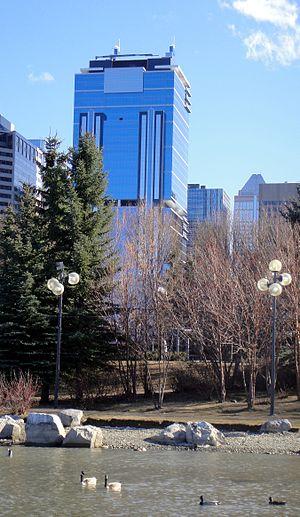
La Jamieson Place est un gratte-ciel de bureaux de 177 mètres de hauteur construit à Calgary au Canada de 2007 à 2010.